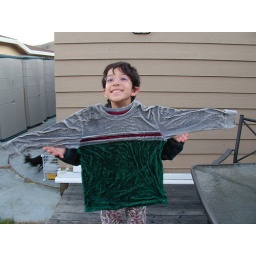
Justin soaked his shirt in water then spread it out on the patio table to freeze it overnight.